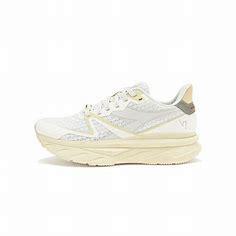
Brand: Diadora
Model: V7000